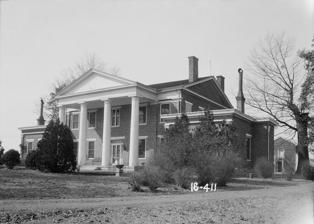
Building: Oaklawn (Huntsville, Alabama)
Country: United States of America
Year built: 1844
Historic house in Alabama, United States United States historic place John Robinson House U.S. National Register of Historic Places The house in a 1934 HABS photo Show map of Huntsville, Alabama Show map of Alabama Show map of the United States Location 2709 Meridian St. N, Huntsville, Alabama Coordinates 34°45′38″N 86°34′38″W / 34.76056°N 86.57722°W / 34.76056; -86.57722 Area 6 acres (2.4 ha) Built 1844 ( 1844 ) Architectural style Greek Revival NRHP reference No. 77000212 Added to NRHP October 6, 1977 Oaklawn (also known as the John Robinson House and the Robinson-Dilworth House ) is a historic residence in Huntsville, Alabama . It was built in 1844 by John Robinson, a longtime revenue commissioner in Madison County who became one of the county's largest landowners. During the Civil War , the house was used by the Union Army as an officers' quarters. The family vacated the house in the late 19th century, and during the Spanish–American War , the grounds were used as an army camp and hospital. In 1919, the house was purchased by the Dilworth family and restored from its poor condition. The house was later owned by Max Luther, a prominent local merchant. The Greek Revival house has a five-bay main block with two attached wings to the sides, an unusual layout for the time in Alabama. A portico spans the center three bays, and has four smooth Doric columns supporting a plain entablature and pediment . Pilasters with Doric capitals are present on the corners of both the main block and the wings, as well as terminating the portico.  The main block has a gable roof , while the one-story wings have flat roofs with deep cornices forming parapets .  There are four interior chimneys in the main block, and one each in the wings.  The double entry doors have multi-pane sidelights and a transom . The interior is laid out with a large central hall on both floors, flanked by a pair of rooms on each side.  Each wing features one room, with extensions built in the 1920s containing bathrooms. A kitchen was added to the rear in the 1940s. The house was listed on the National Register of Historic Places in 1977. References Wikimedia Commons has media related to John Robinson House .